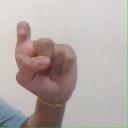
अक्षर: इ